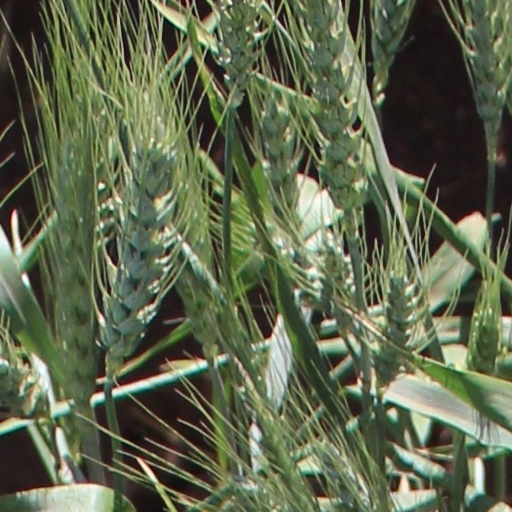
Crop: wheat